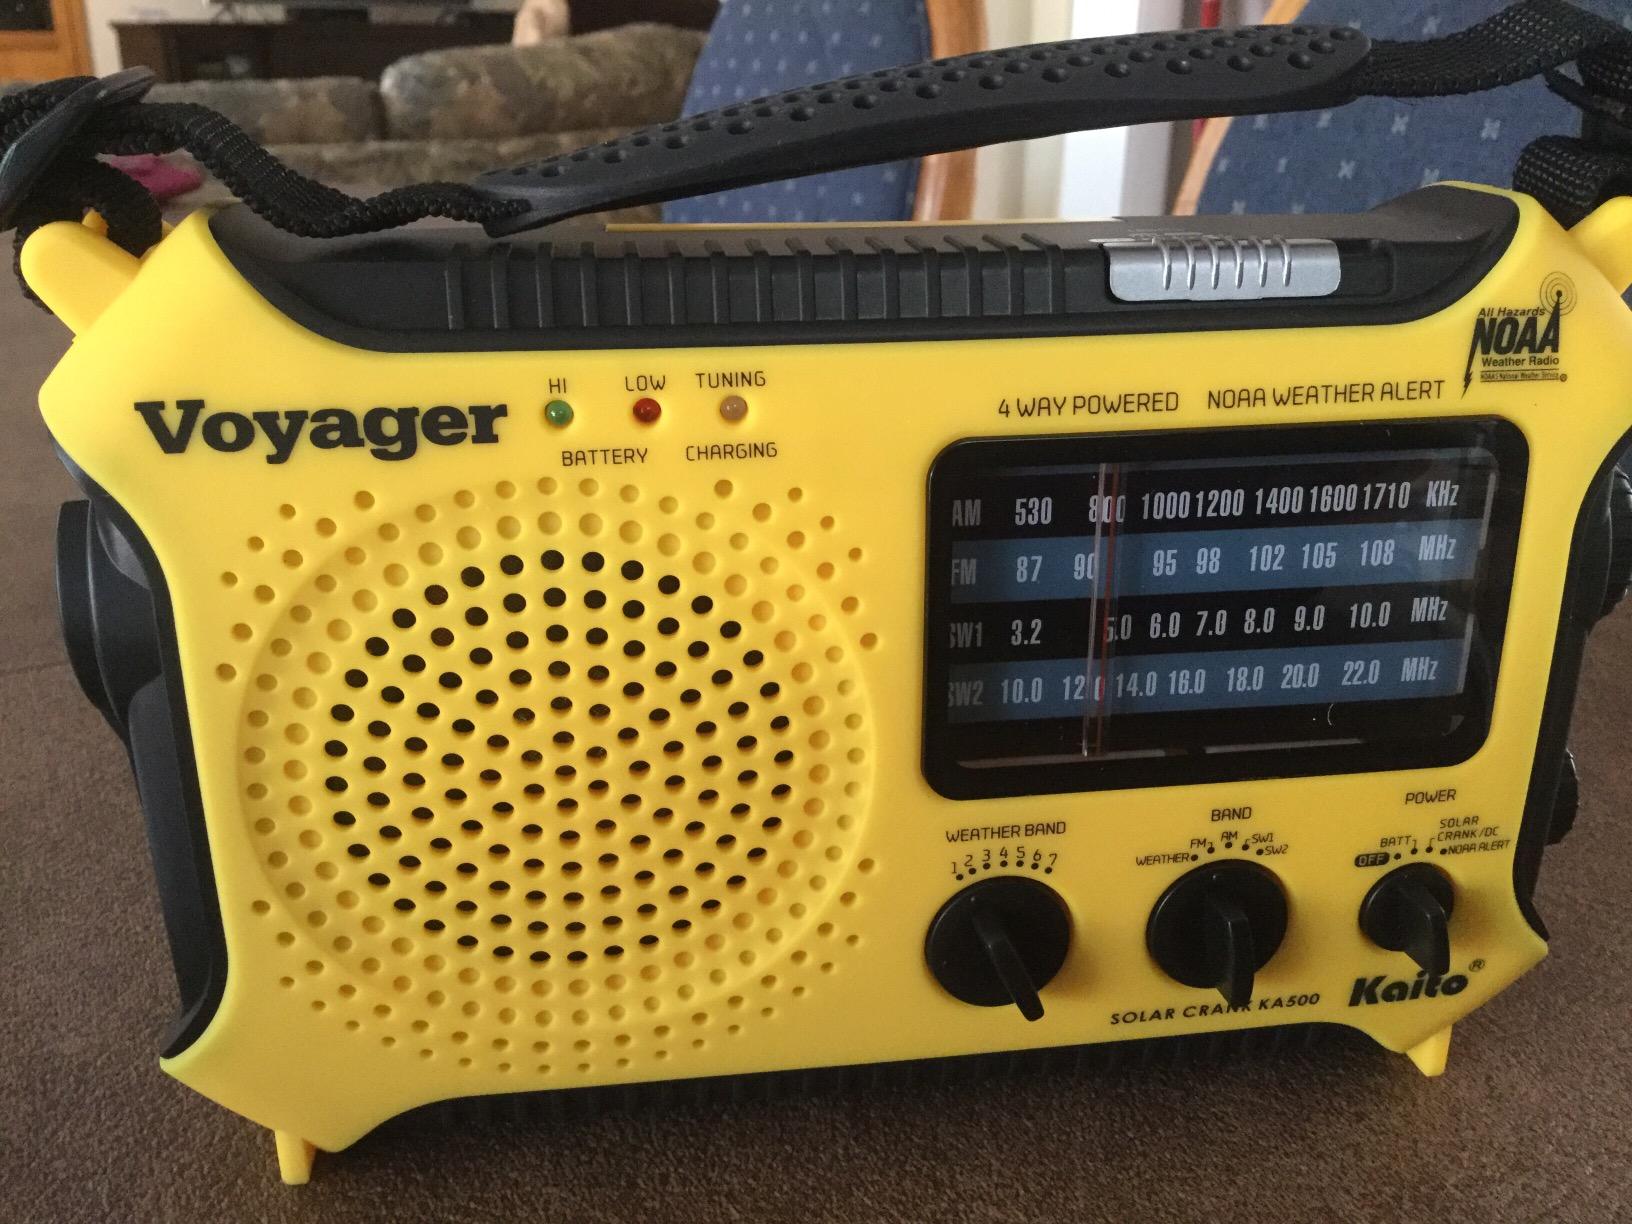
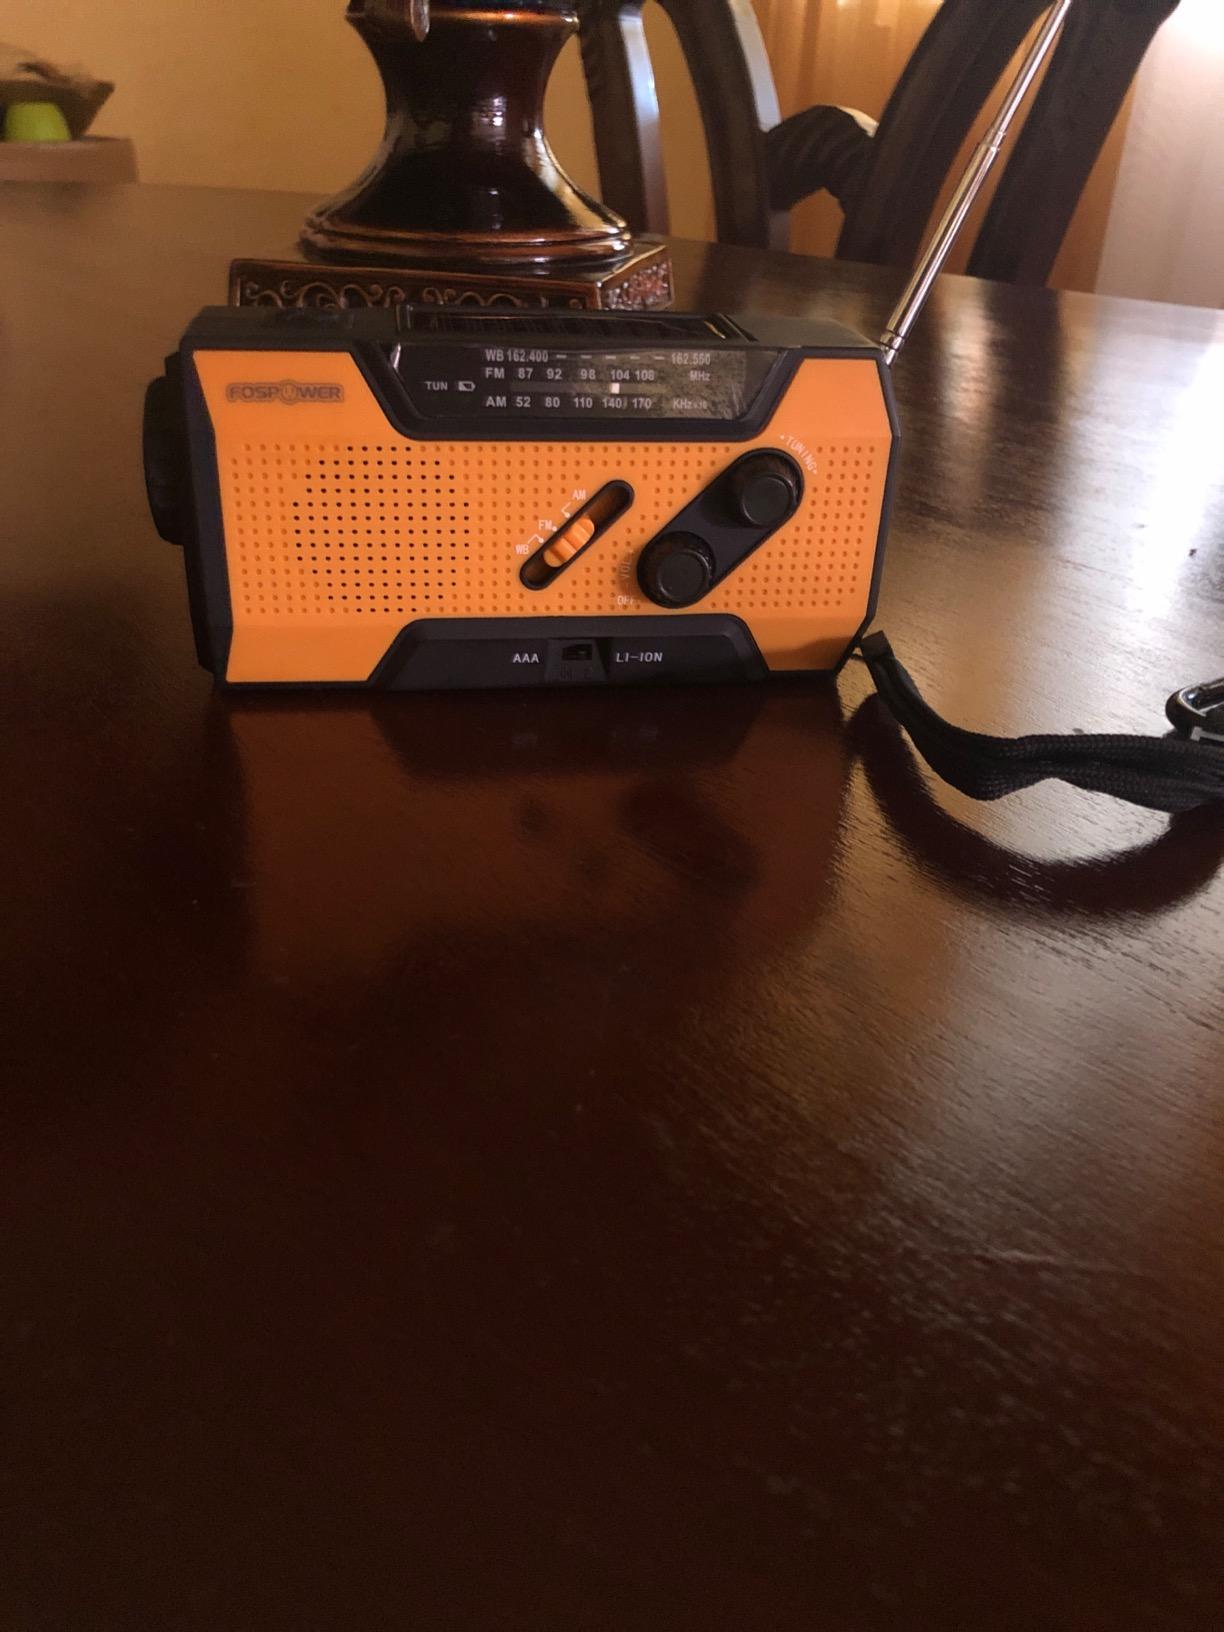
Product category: radio
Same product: no